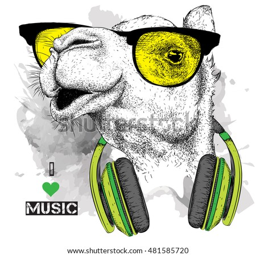
the image of the camel in the glasses , headphones and in hip - hop hat .